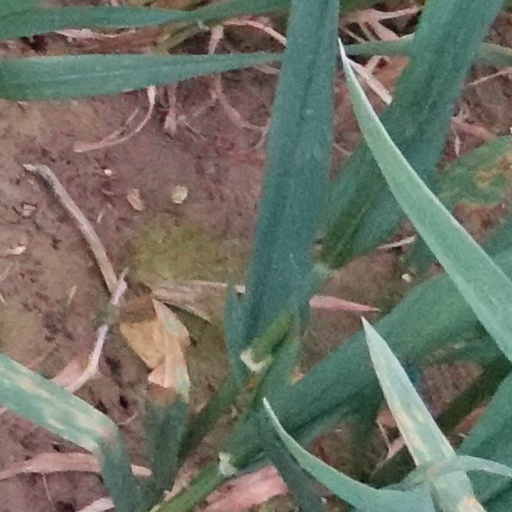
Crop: wheat